2025 Women's FA Cup final

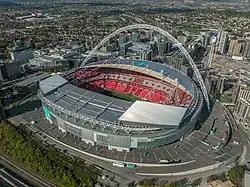
The match took place at Wembley Stadium

The 2025 Women's FA Cup final was the 55th final of the Women's FA Cup, England's primary cup competition for women's football teams. The showpiece event was the 31st to be played directly under the auspices of The Football Association and was named the Adobe Women's FA Cup final due to sponsorship reasons.